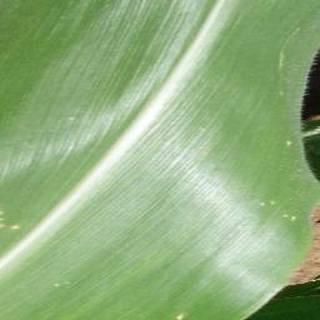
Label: healthy_corn